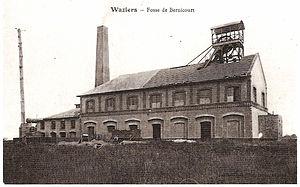
La Compagnie des mines d'Aniche était une compagnie qui exploitait des mines de charbon dans la région Nord-Pas-de-Calais en France et qui possédait aussi des usines et des lavoirs.
L'histoire du bassin minier du Nord-Pas-de-Calais retrace en détail tous les faits historiques de l'exploitation de ce bassin minier, exploité intensivement pour la houille présente dans son sous-sol de la fin du XVIIᵉ siècle jusqu'à la fin du XXᵉ siècle.
La fosse Bernicourt de la Compagnie des mines d'Aniche est un ancien charbonnage du Bassin minier du Nord-Pas-de-Calais, situé à Waziers. Un premier puits est commencé en 1877, mais de fortes venues d'eau obligent son abandon en novembre 1867. Il est repris en 1872, grâce au procédé Kind-Chaudron, mais des éboulements se produisent, et il est abandonné à la profondeur de 28 mètres. Une second puits, Bernicourt nᵒ 2, est entrepris à quelques mètres par le même procédé, et le niveau des eaux est passé. la fosse entre en exploitation en 1877. Elle est très vite reliée aux fosses Gayant et Notre Dame, et effectue, en plus de l'extraction, des travaux de reconnaissance du gisement. Un incendie survient le 19 janvier 1901 et détruit les installations de surface, la fosse cesse alors d'extraire après avoir produit 763 850 tonnes de houille. Elle assure alors l'aérage pour les fosses Gayant, Notre Dame et Déjardin.